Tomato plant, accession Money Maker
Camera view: vertical (180 deg); turntable rotation: 0 degrees
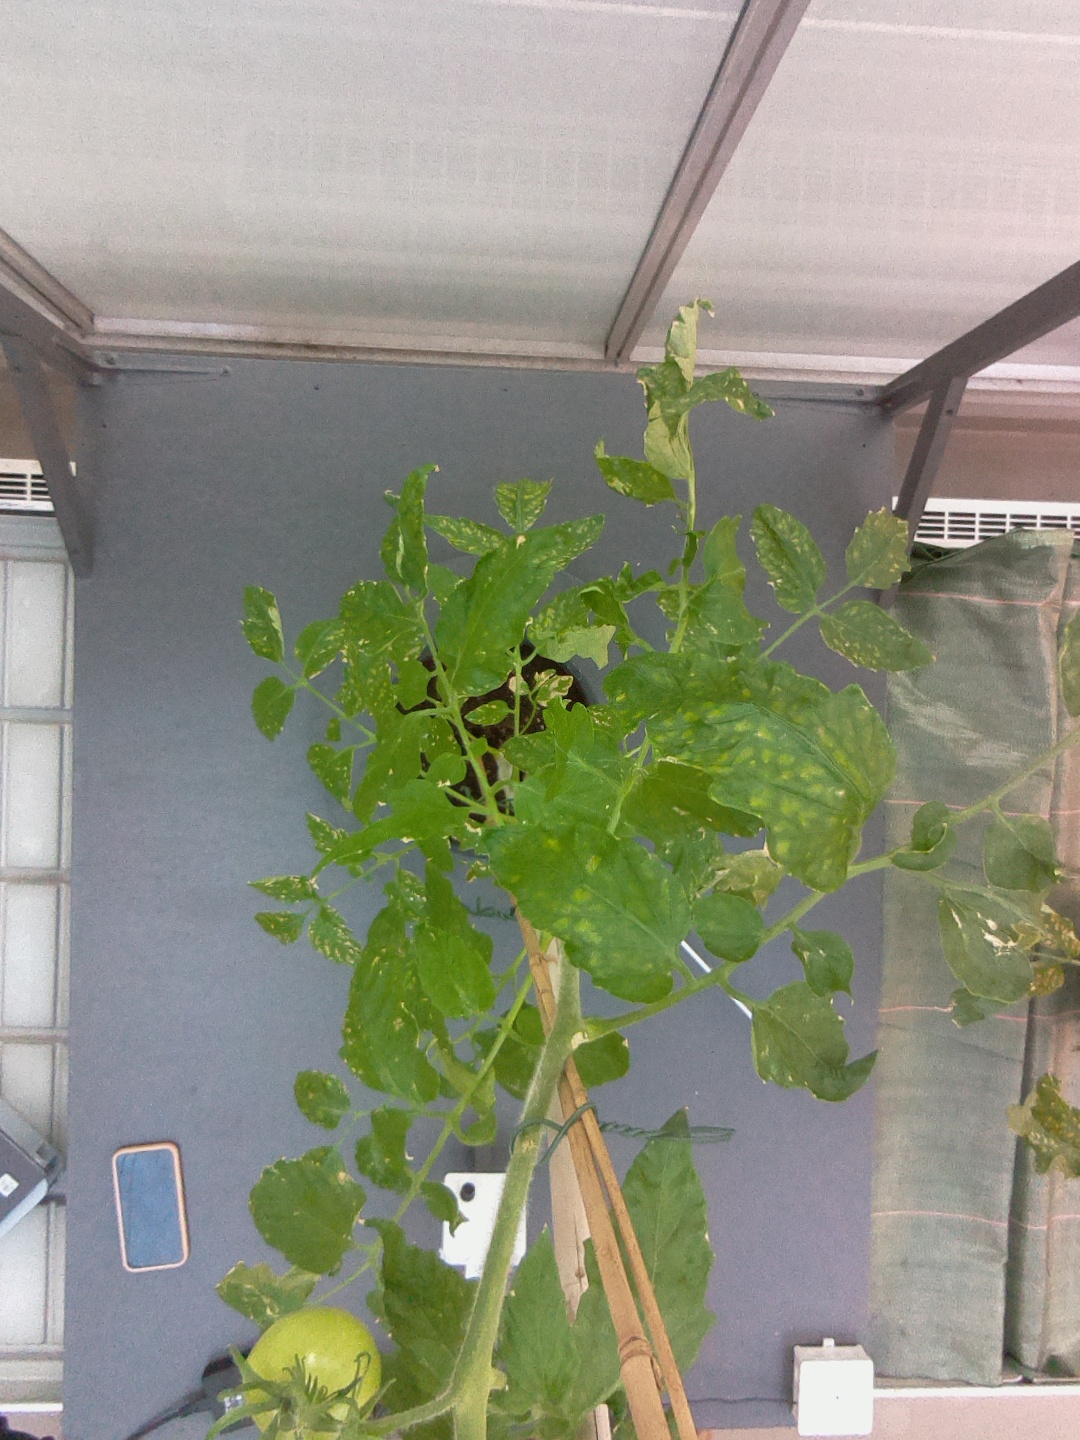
BBCH growth stage 72: 20%-30% of final fruit size